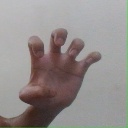
अक्षर: झ